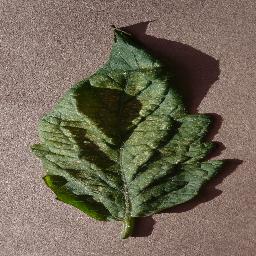
Label: Tomato___Spider_mites Two-spotted_spider_mite